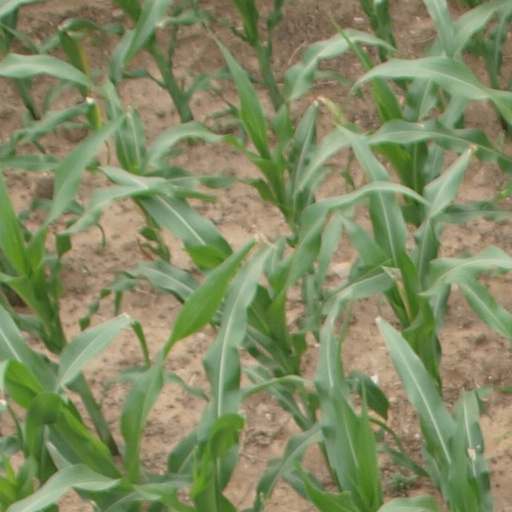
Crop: maize; corn